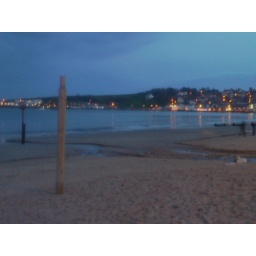
The beach in Swanage at dusk - clear air, clear sky, clear water. Gorgeous!